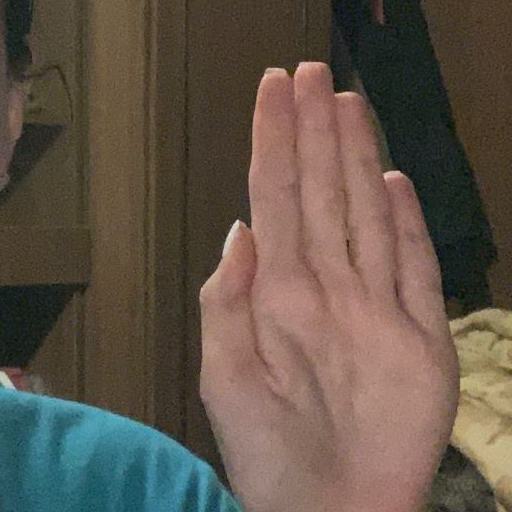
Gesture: stop